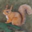
Label: squirrel